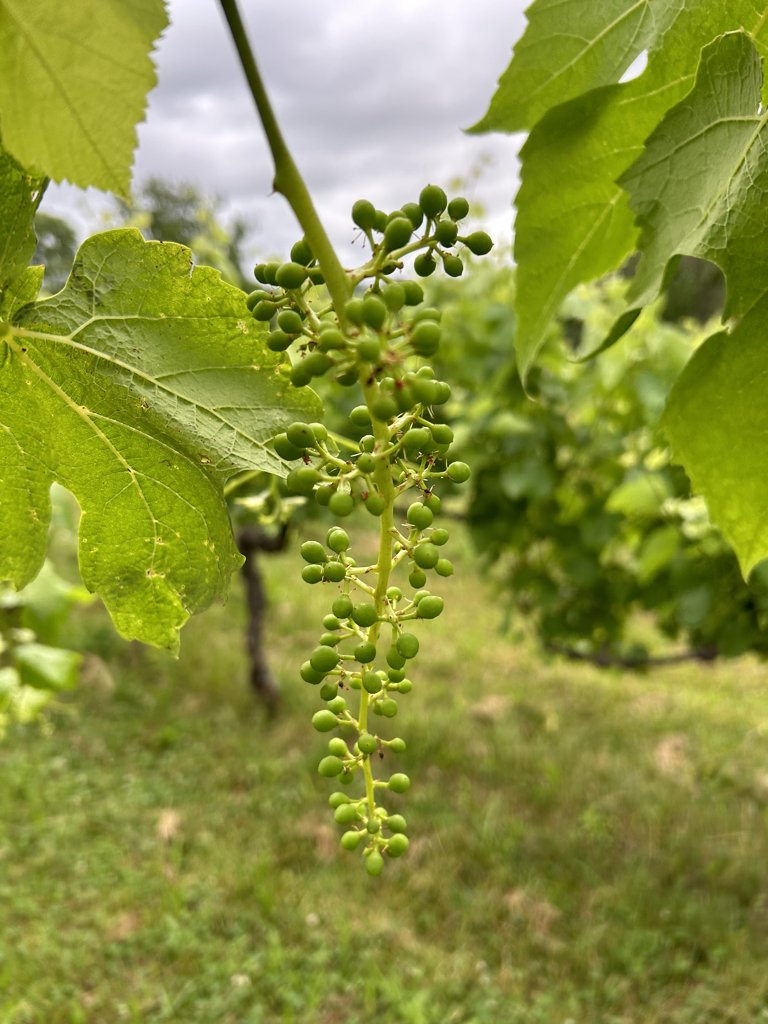
Berries visible: 121
Grape clusters: 1